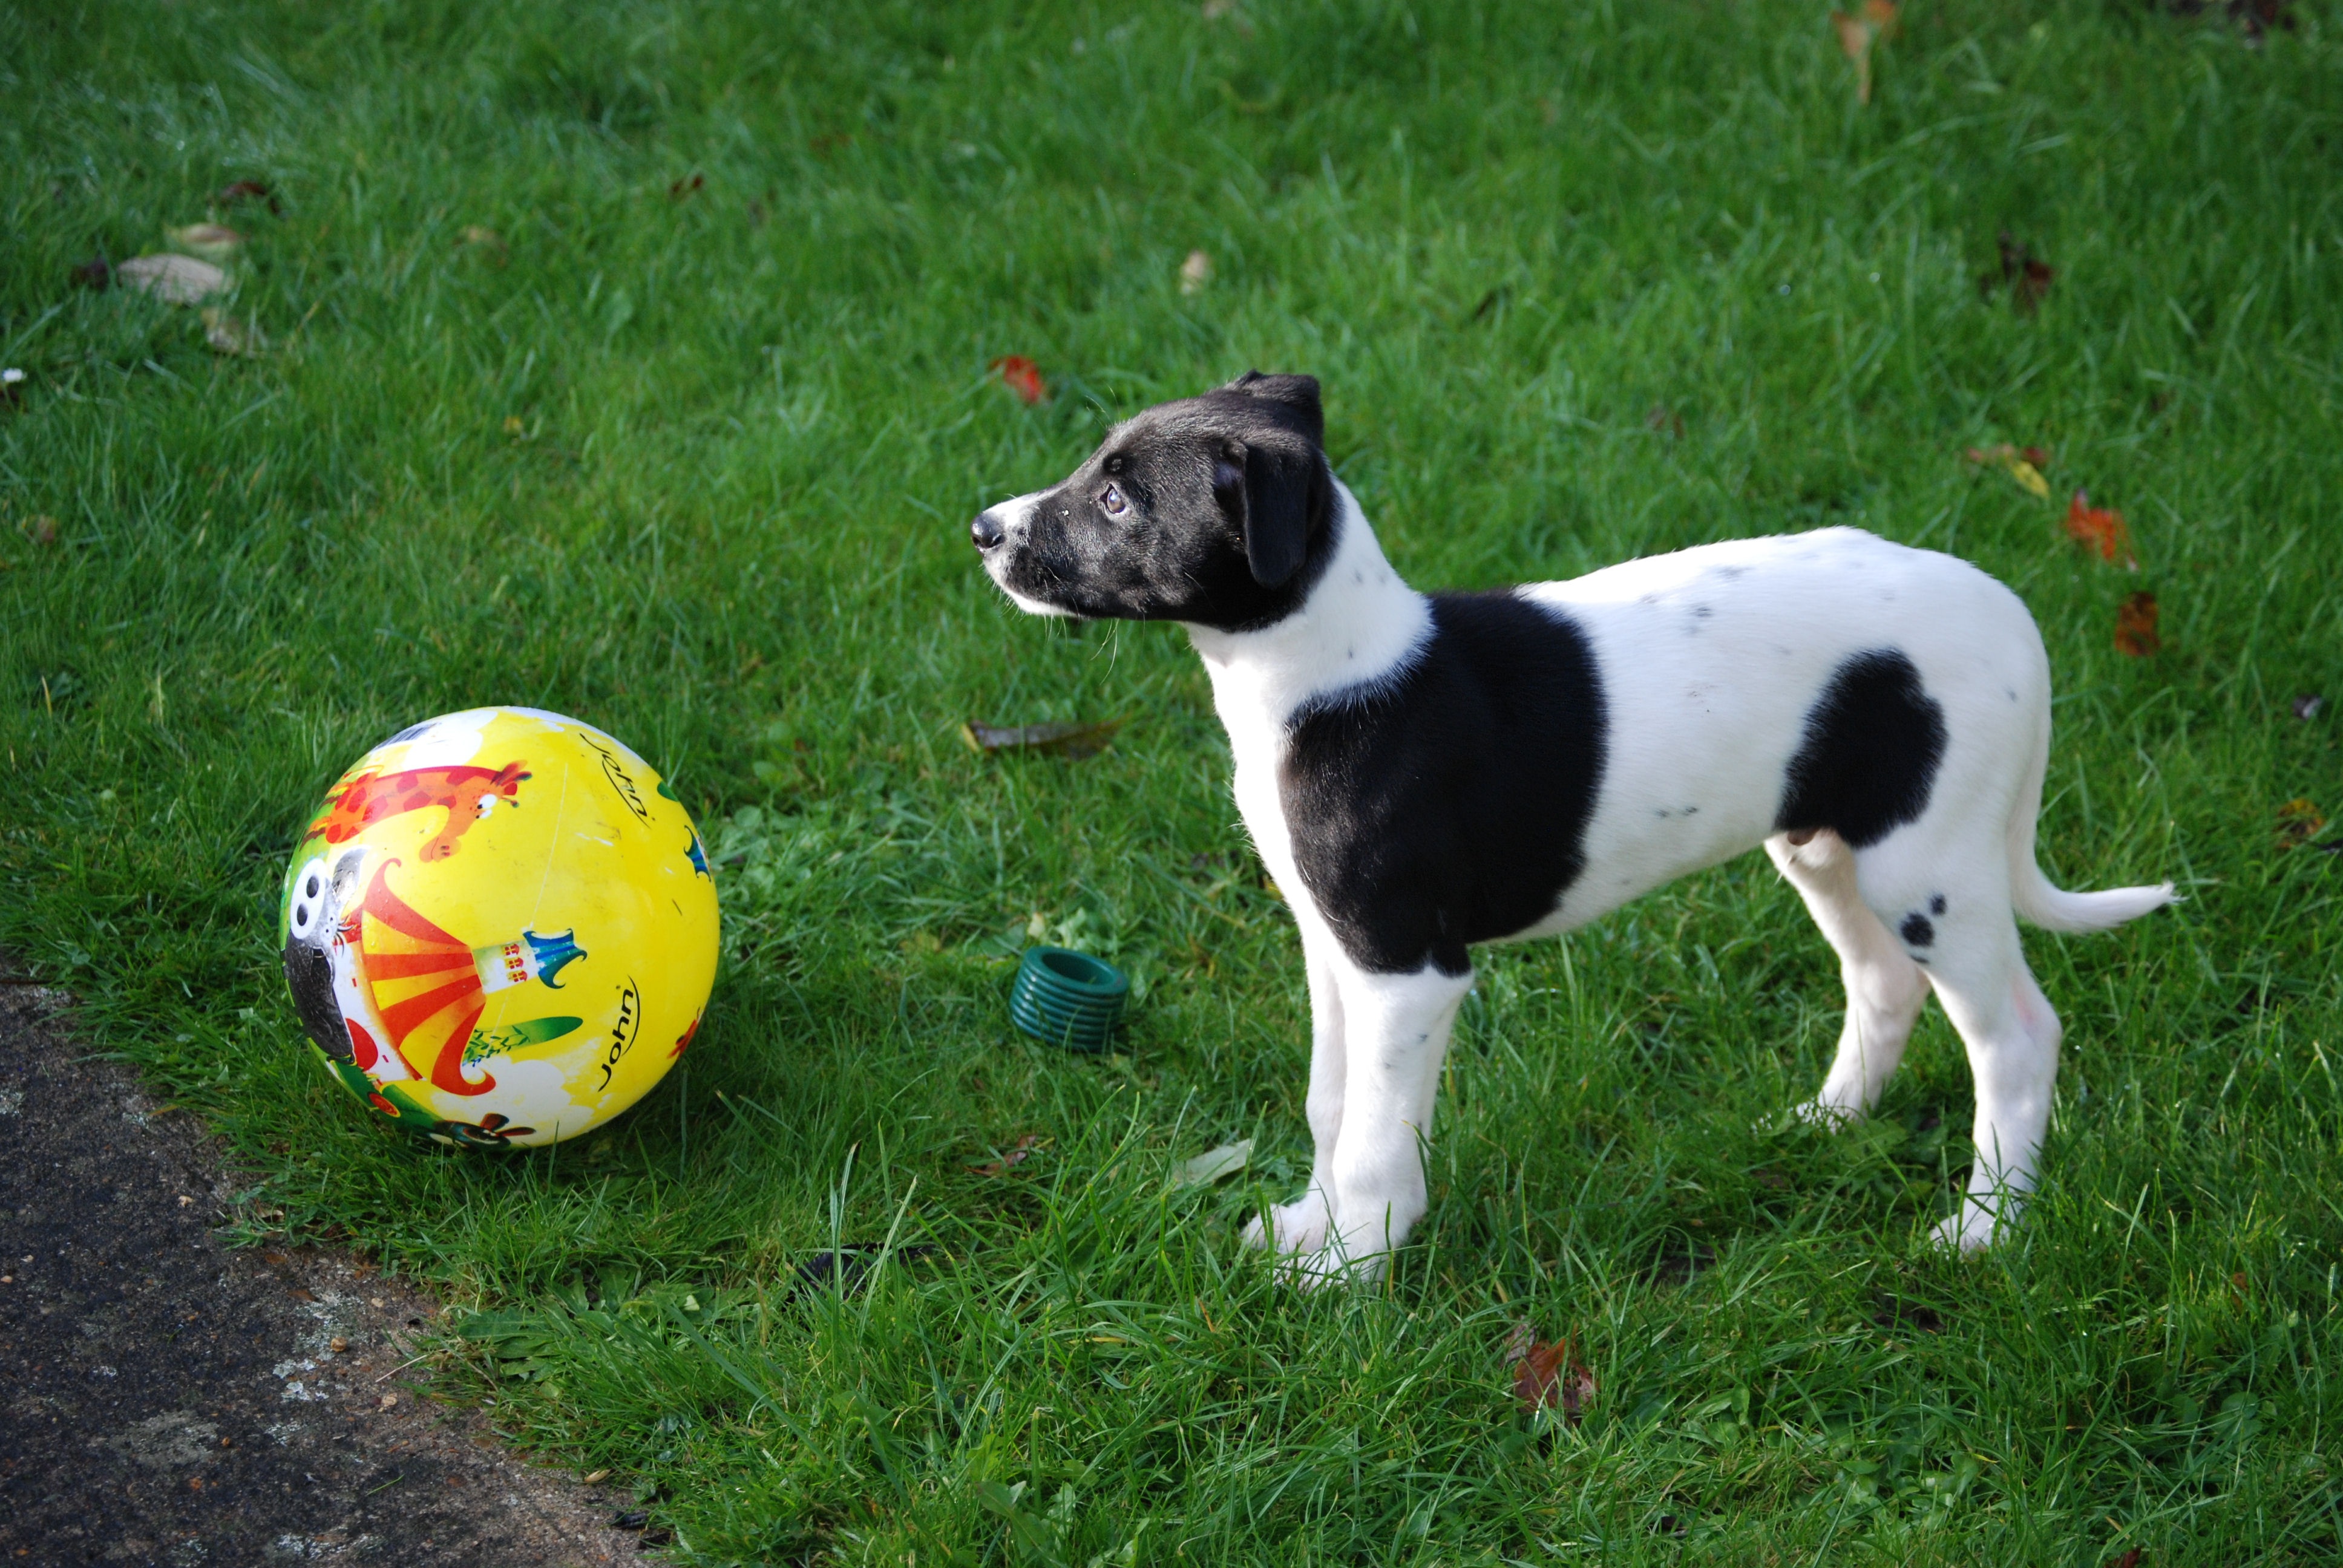
white, puppy, dog, canine, pet, mammal, black, vertebrate, dog breed, terrier, dog like mammal, russell terrier, danish swedish farmdog, lurcher